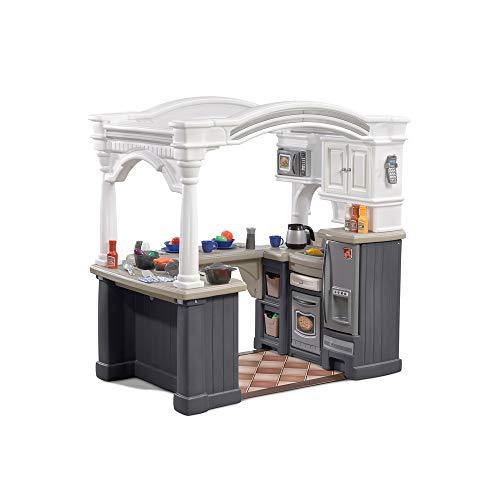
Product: Step2 Grand Walk-in Kitchen
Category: Toys & Games | Dress Up & Pretend Play | Pretend Play | Kitchen Toys
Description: Activate the fun lights and sounds on the pretend stovetop for realistic kitchen play.
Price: $264.99
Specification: ProductDimensions:46x36.2x47inches|ItemWeight:59pounds|ShippingWeight:59pounds(Viewshippingratesandpolicies)|ASIN:B07SYVP512|Itemmodelnumber:4977KR|Manufacturerrecommendedage:24months-5years